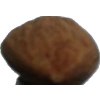
Label: almonds